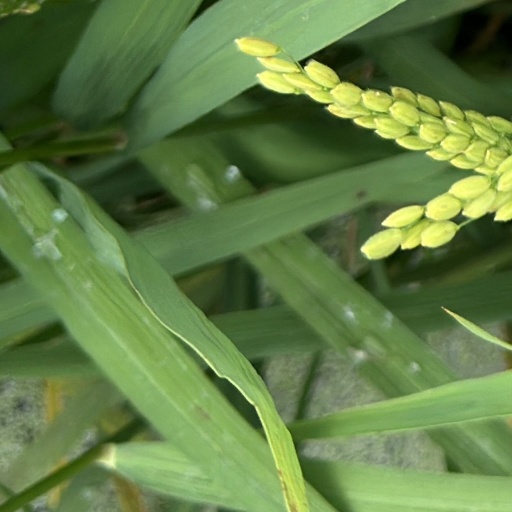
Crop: rice